Berat

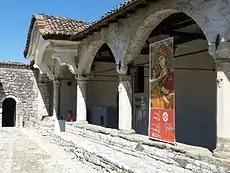
The Onufri Museum

The town is known for its historic architecture and scenery and is known as the ""Town of a Thousand Windows"", due to the many large windows of the old decorated houses overlooking the town.